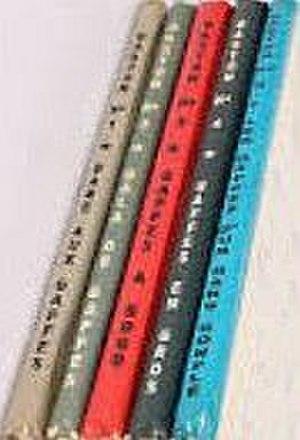
Petits formats italienne Gaston 1 à 5 dos ronds, années 1960.
Les 15 albums principaux de la série de bande-dessinée Gaston ont été édités entre 1963 et 1996, et en 1997 a eu lieu une réédition complète, en 19 albums, de tous les gags parus dans Le Journal de Spirou, classés par ordre chronologique. En 2006, les albums EO sont réédités par les éditions Dupuis et Marsu Productions.